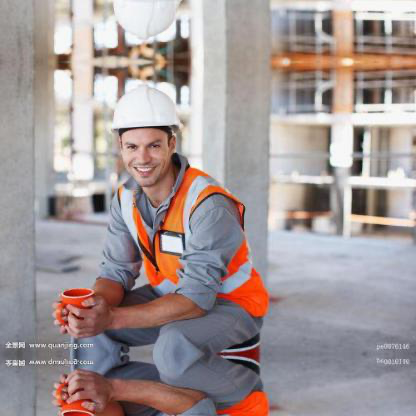
Objects in the image:
label: helmet
label: helmet